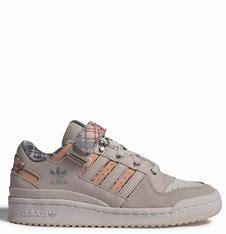
Brand: adidas
Model: originals Adidas Originals Forum